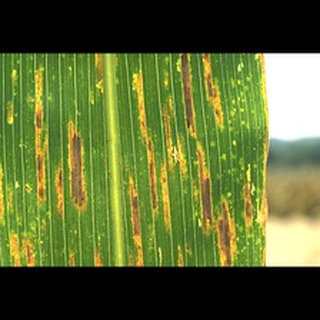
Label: corn_gray_leaf_spot